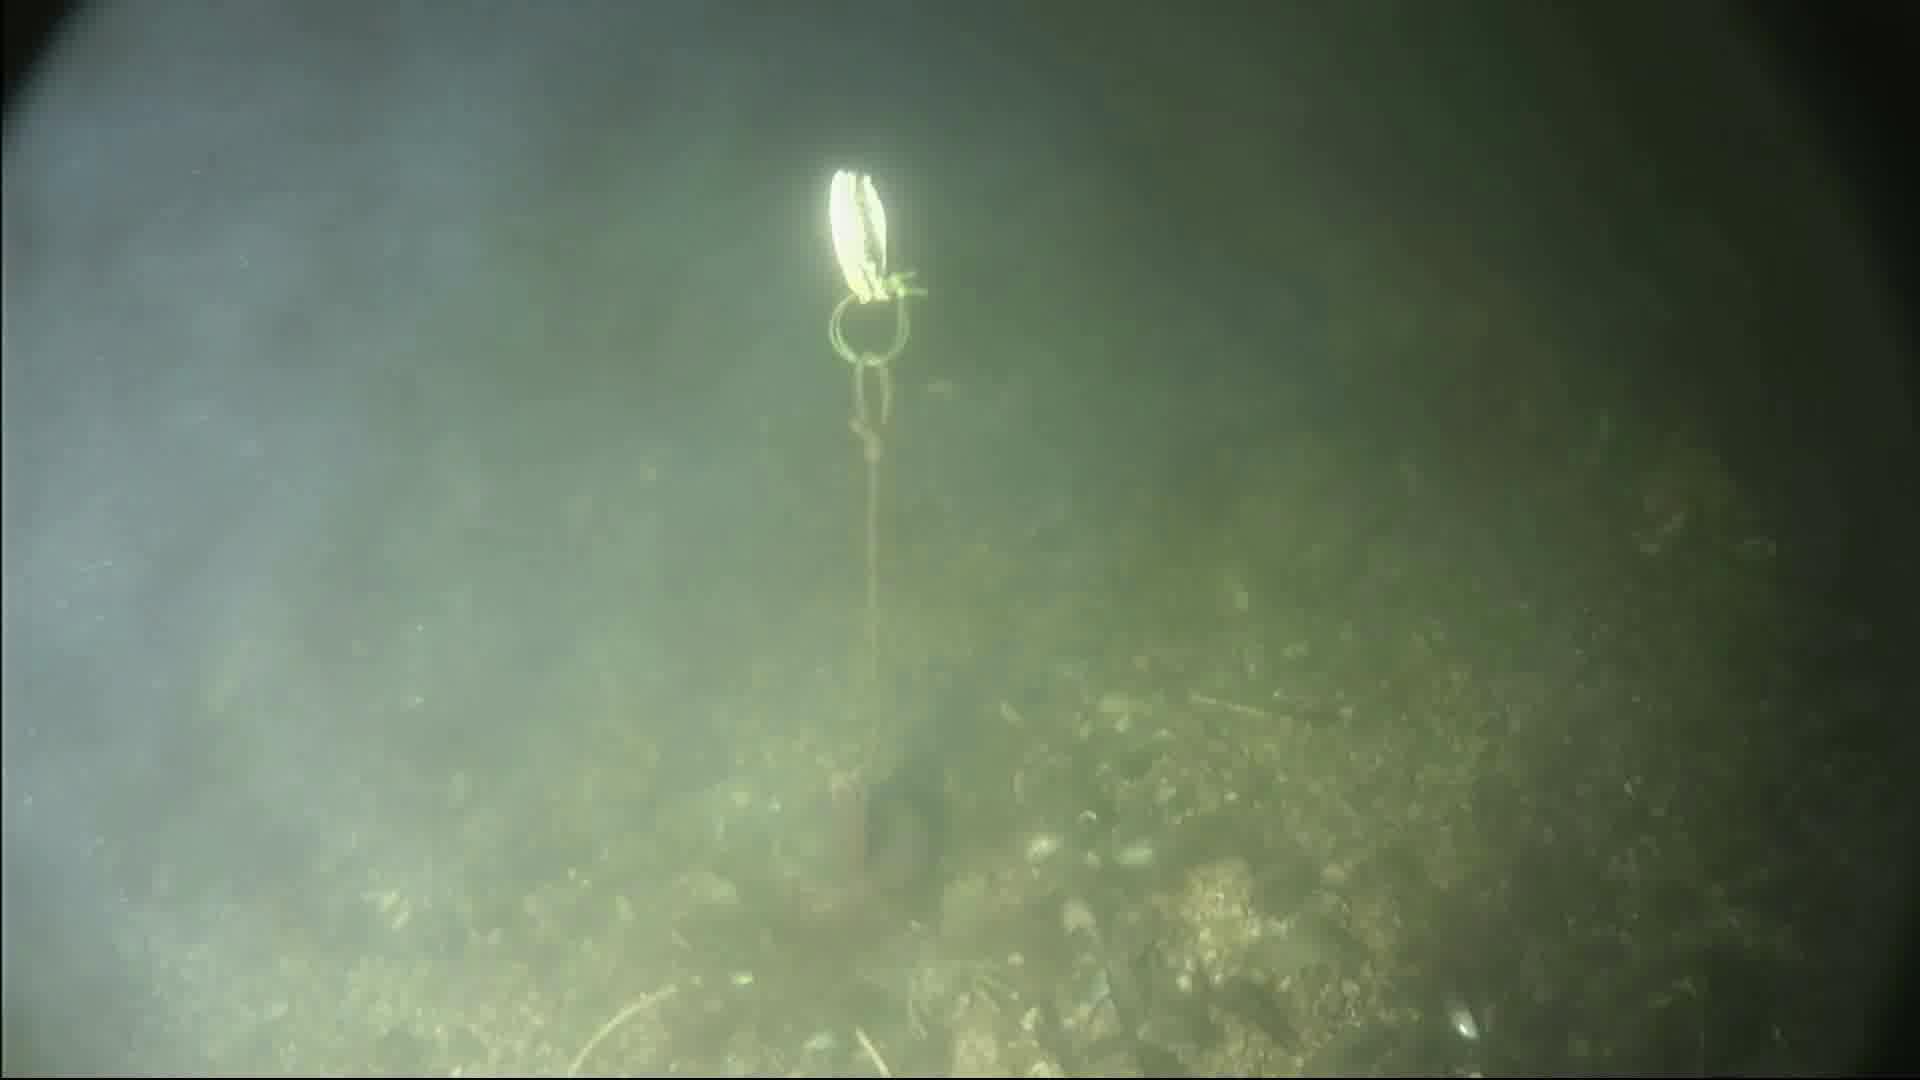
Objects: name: crab